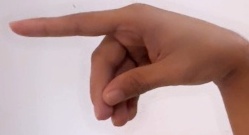
ASL sign: P